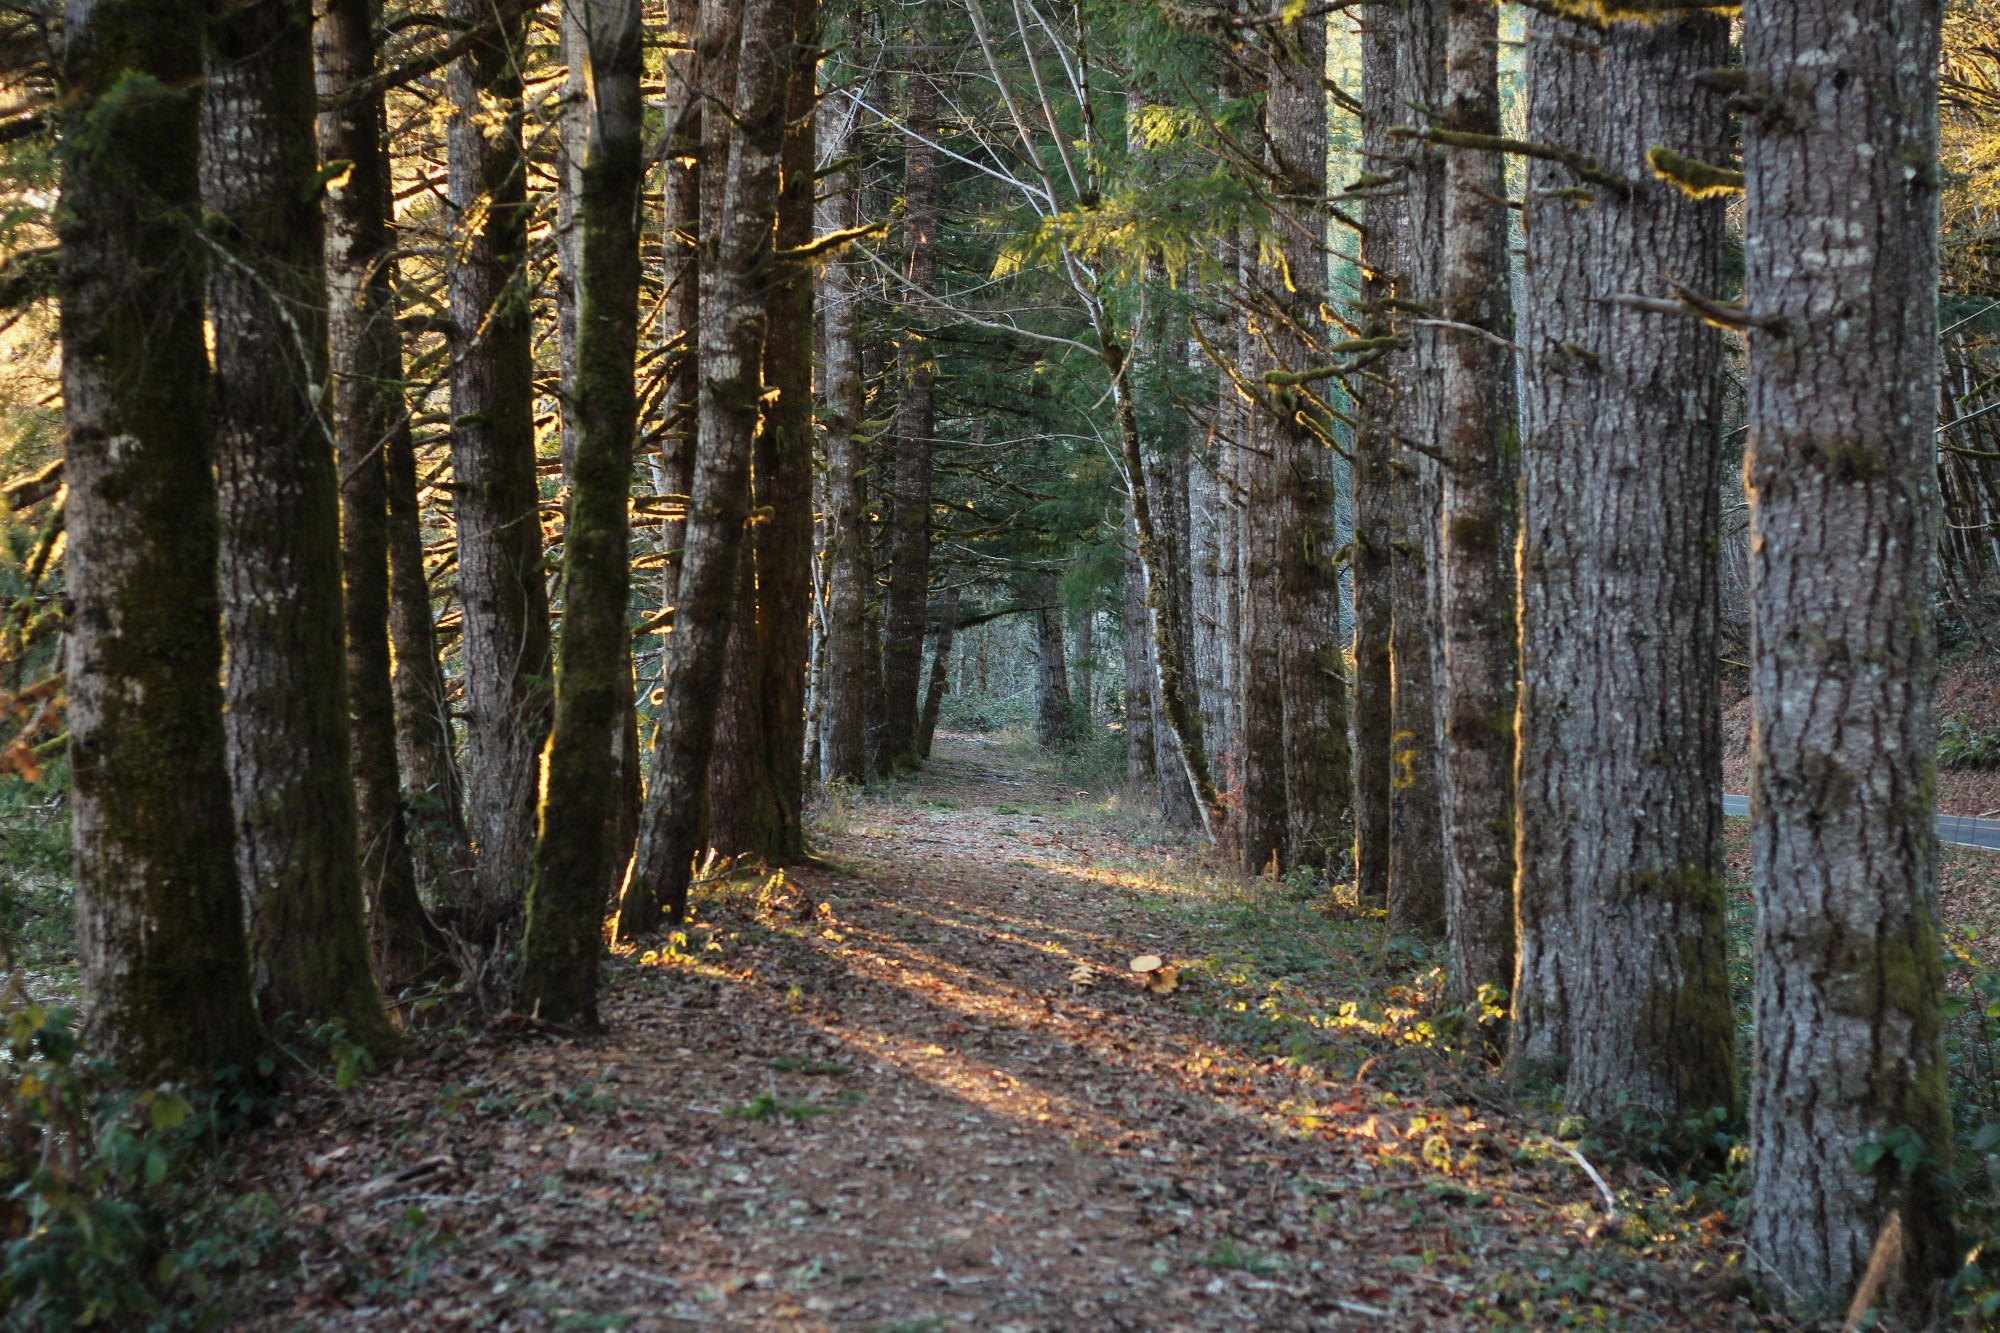
tree, forest, wilderness, plant, trail, sunlight, leaf, trunk, autumn, season, spruce, deciduous, grove, woodland, habitat, ecosystem, biome, old growth forest, natural environment, woody plant, temperate broadleaf and mixed forest, temperate coniferous forest, land plant